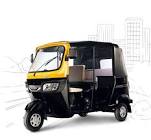
Vehicle type: Auto Rickshaws